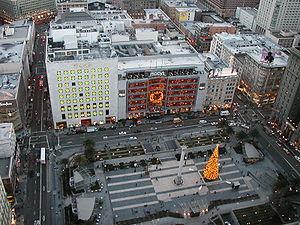
San Francisco, officiellement ville et comté de San Francisco, est une ville des États-Unis et l'un des comtés de l'État de Californie. Elle est située à l'extrémité nord de la péninsule de San Francisco, entre l'océan Pacifique à l'ouest et la baie de San Francisco à l'est. Son nom est couramment abrégé en SF et la ville est surnommée The City by the Bay.